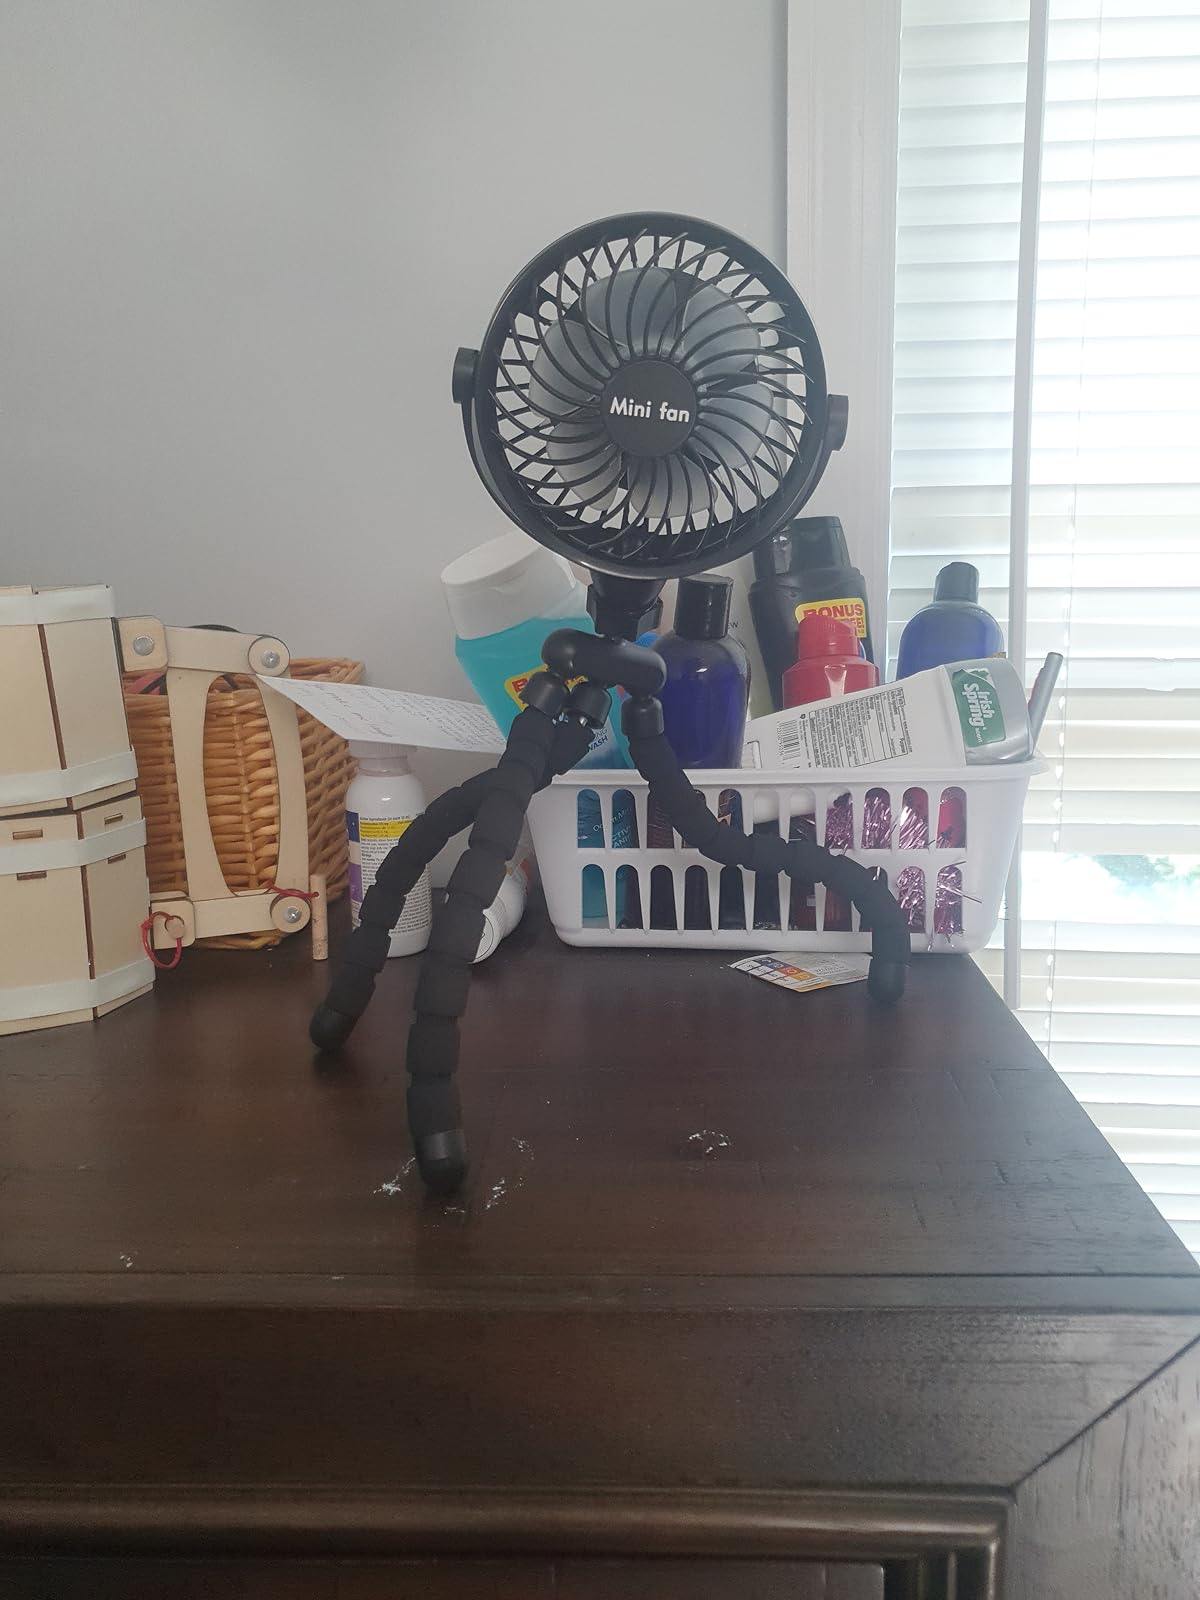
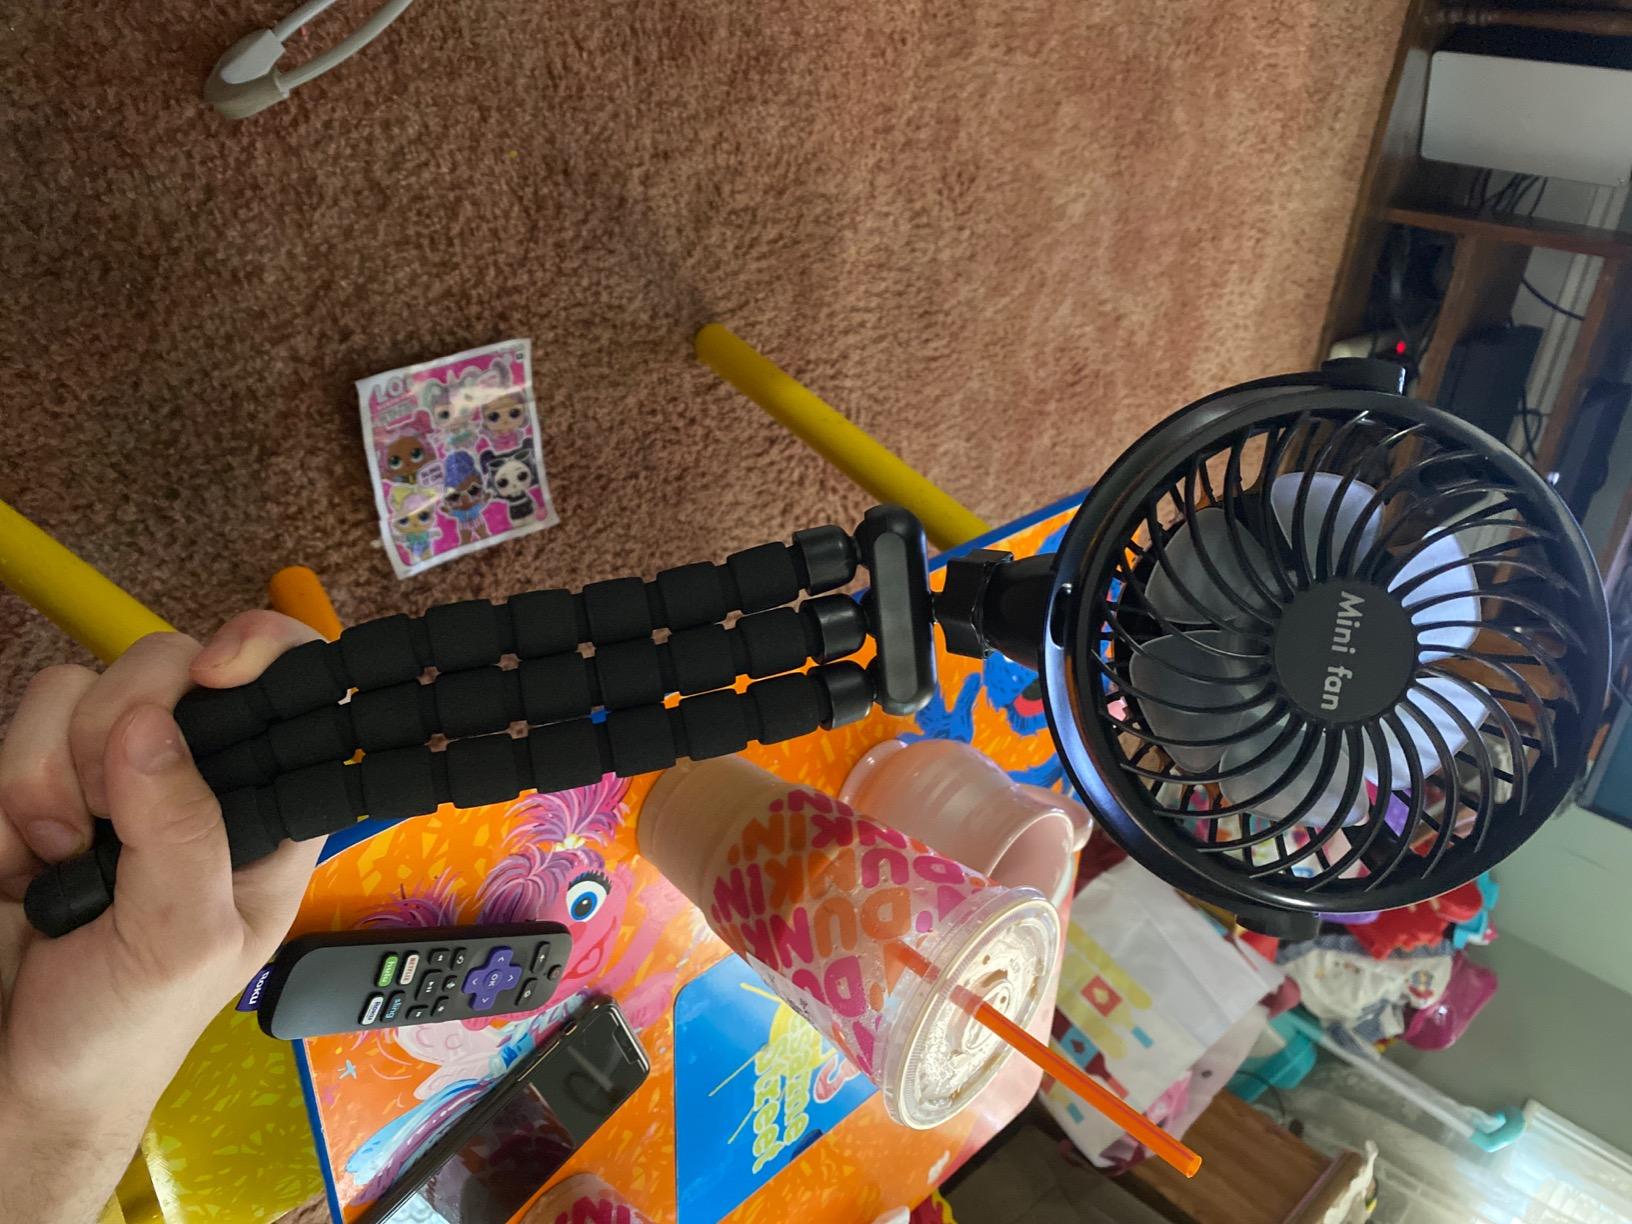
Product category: fan
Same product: yes